Kassym-Jomart Tokayev

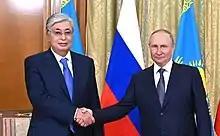
Tokayev and Russian President Vladimir Putin on 19 August 2022

After becoming president, Tokayev maintained strong relations with Kazakhstan's strategic allies, including the United States. On 2 February 2020, he met with U.S. Secretary of State Mike Pompeo during his visit to Astana where both sides expressed the importance of deepening bilateral ties across the entire spectrum of cooperation, including trade, investment, IT technologies, promoting democratic values and combating international terrorism. Pompeo wished for Tokayev in his success in implementing political reforms with an open skies agreement being signed which created a legal basis for launching direct regular flights between Kazakhstan and U.S. According to some analysists, Pompeo's visit to Kazakhstan was seen as an attempt to counter China's influence within the country as he had met with ethnic Kazakh families of whom were victims of the Xinjiang internment camps and urged for Tokayev to pressure China over its persecution of ethnic Uyghur and Kazakhs.